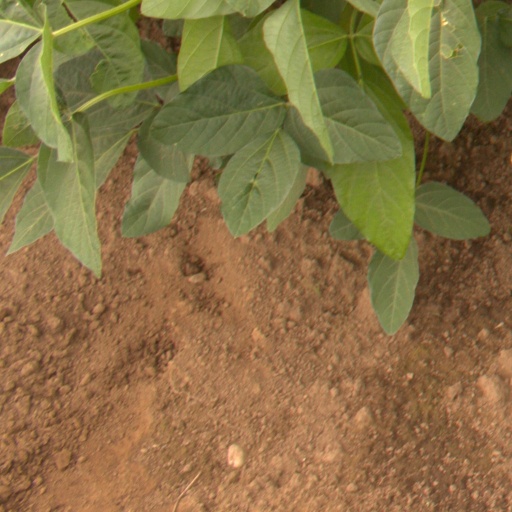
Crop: soybean